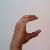
The image shows a hand gesture representing the letter 'C' in Indian Sign Language.